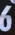
Number: 6